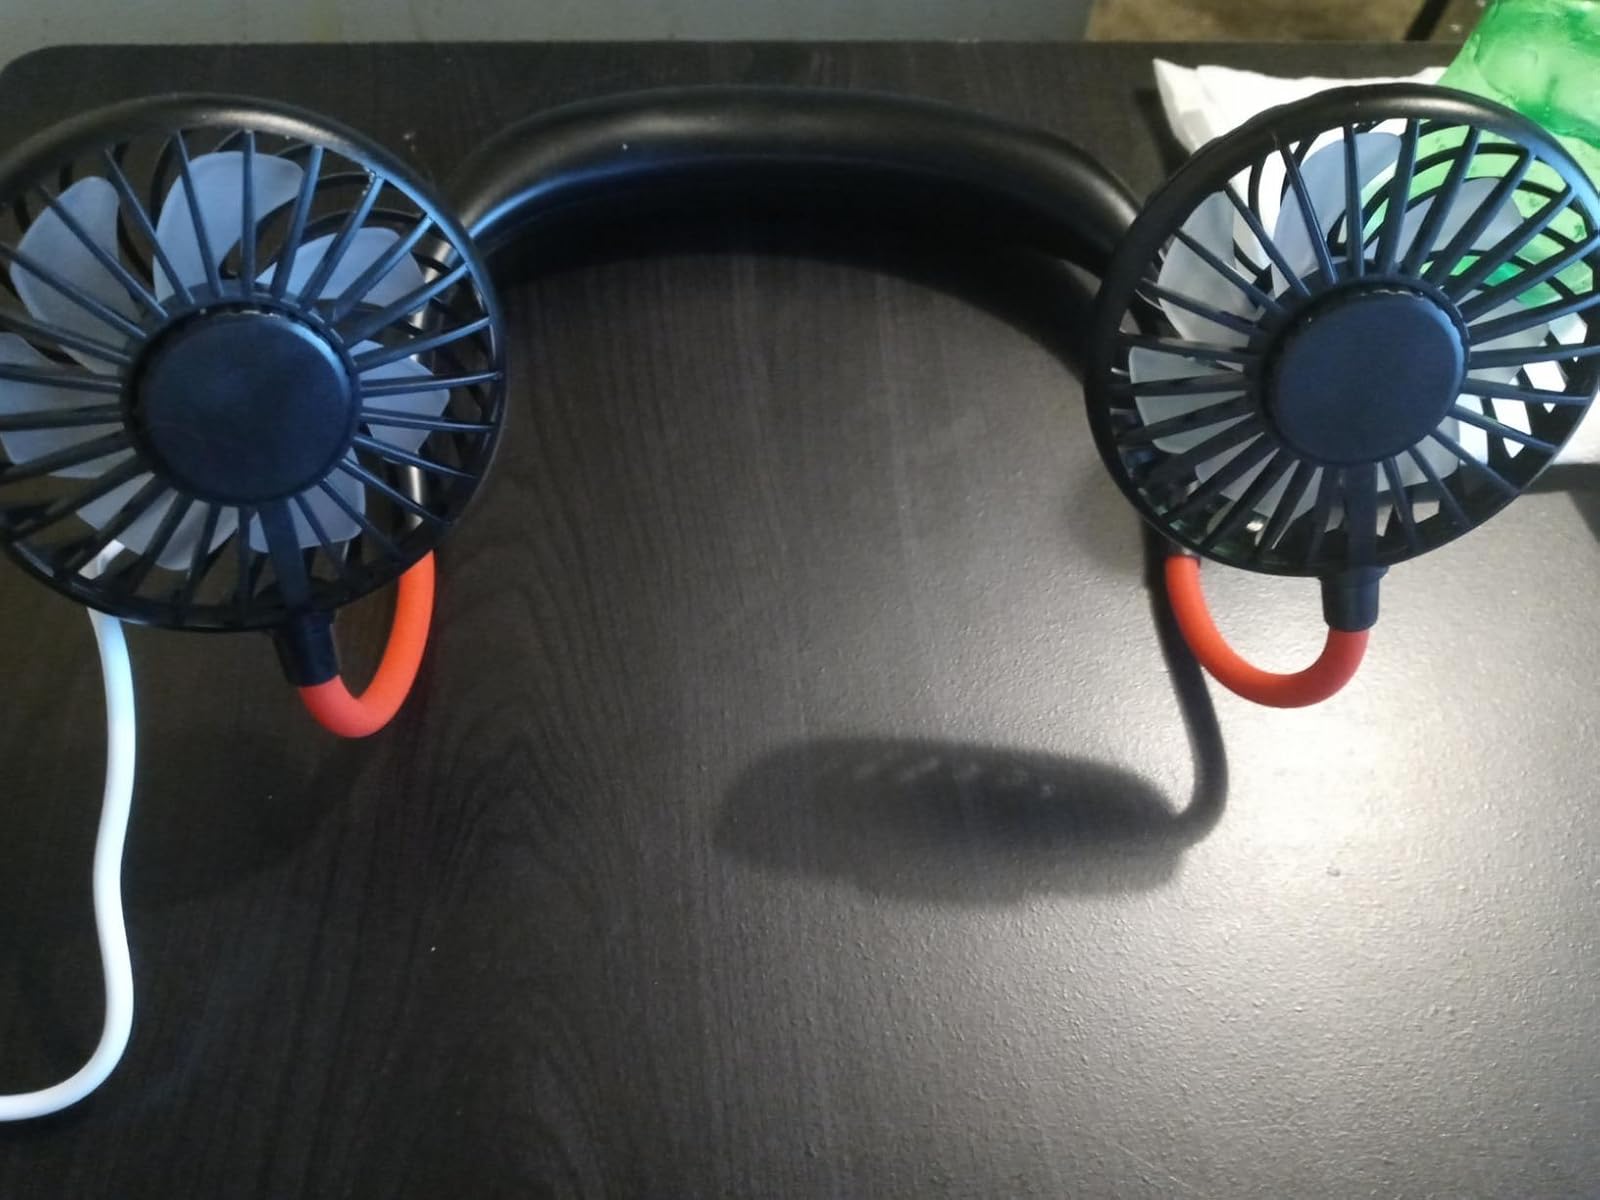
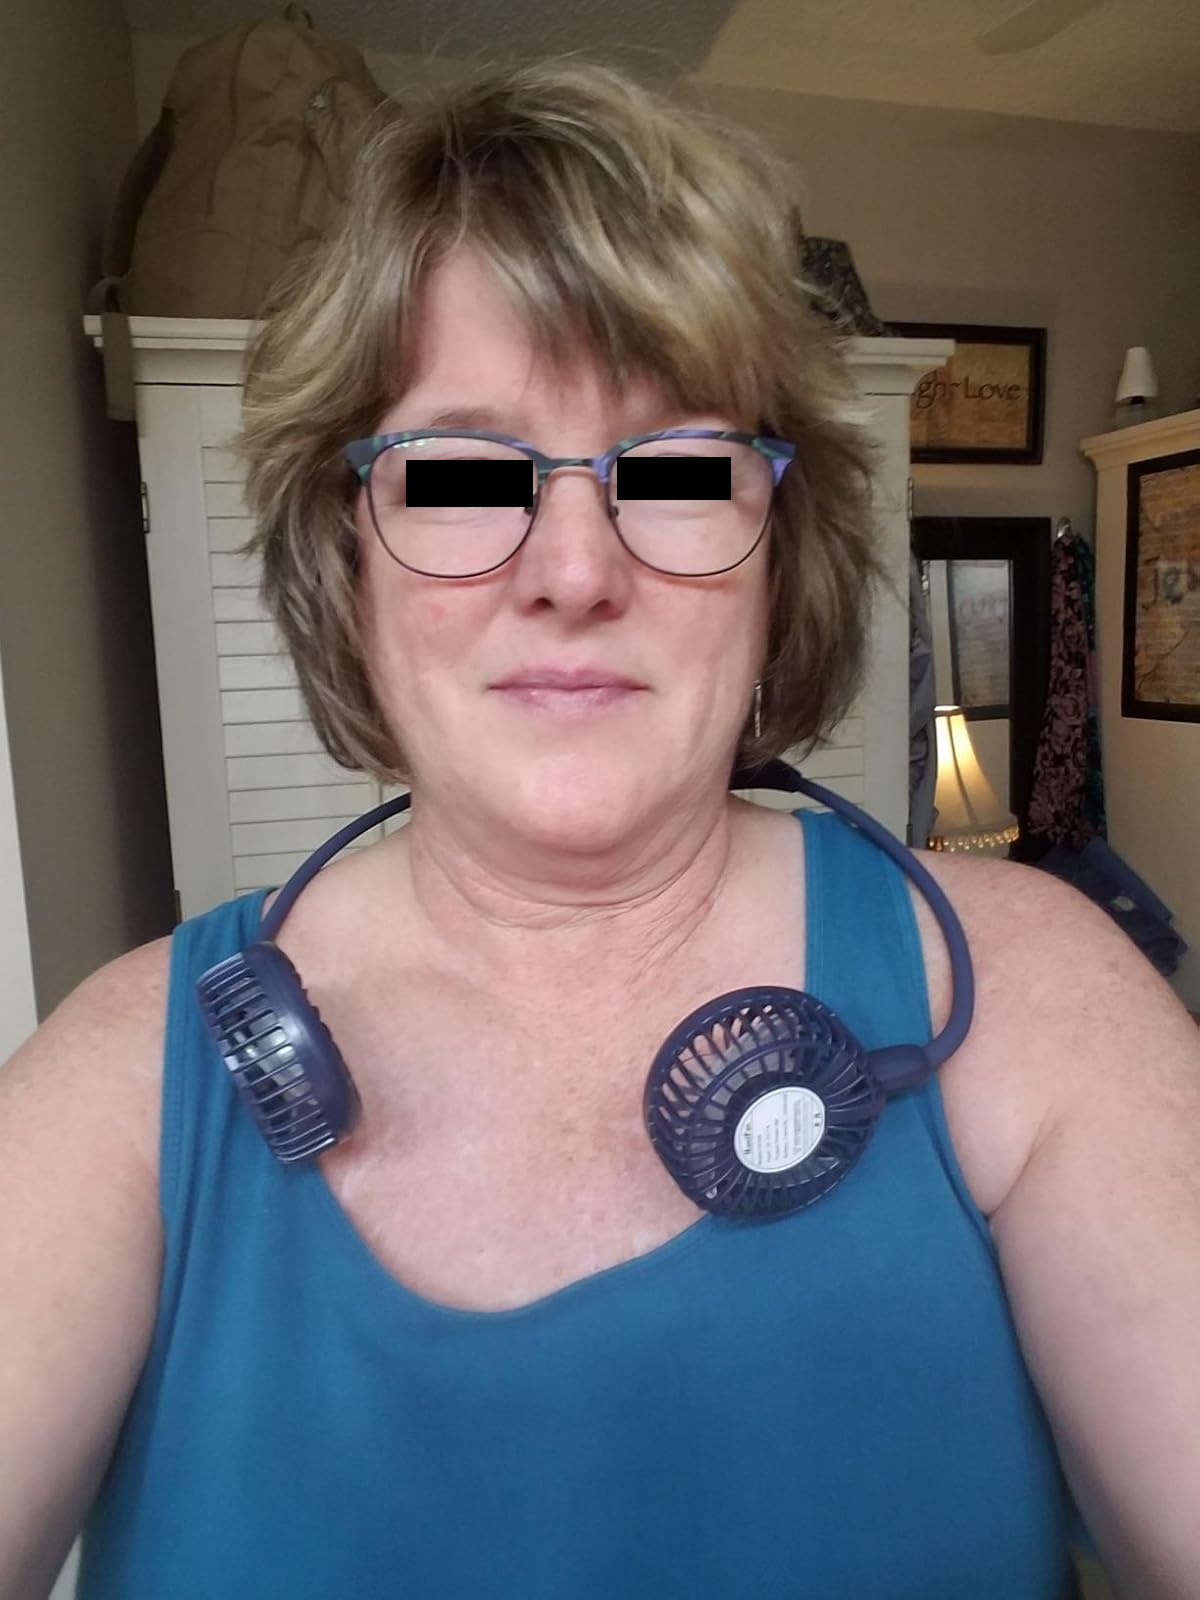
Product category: fan
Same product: no